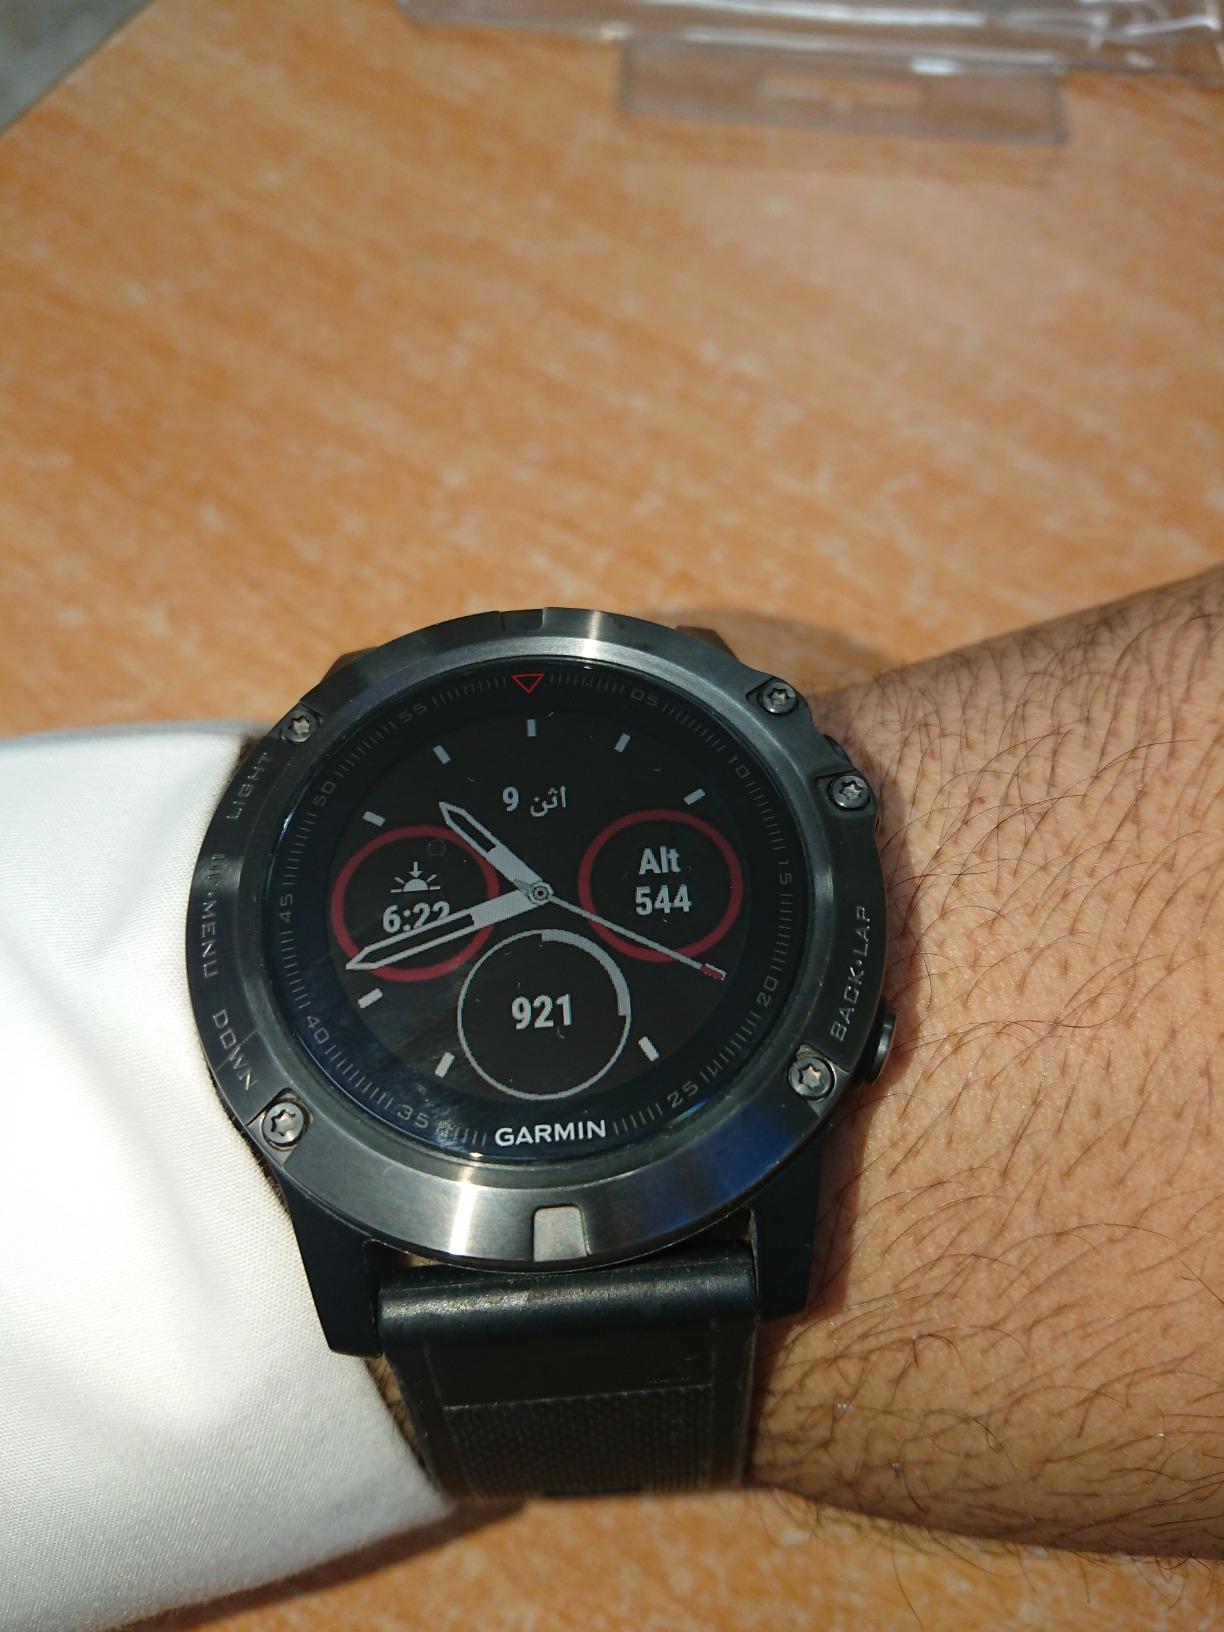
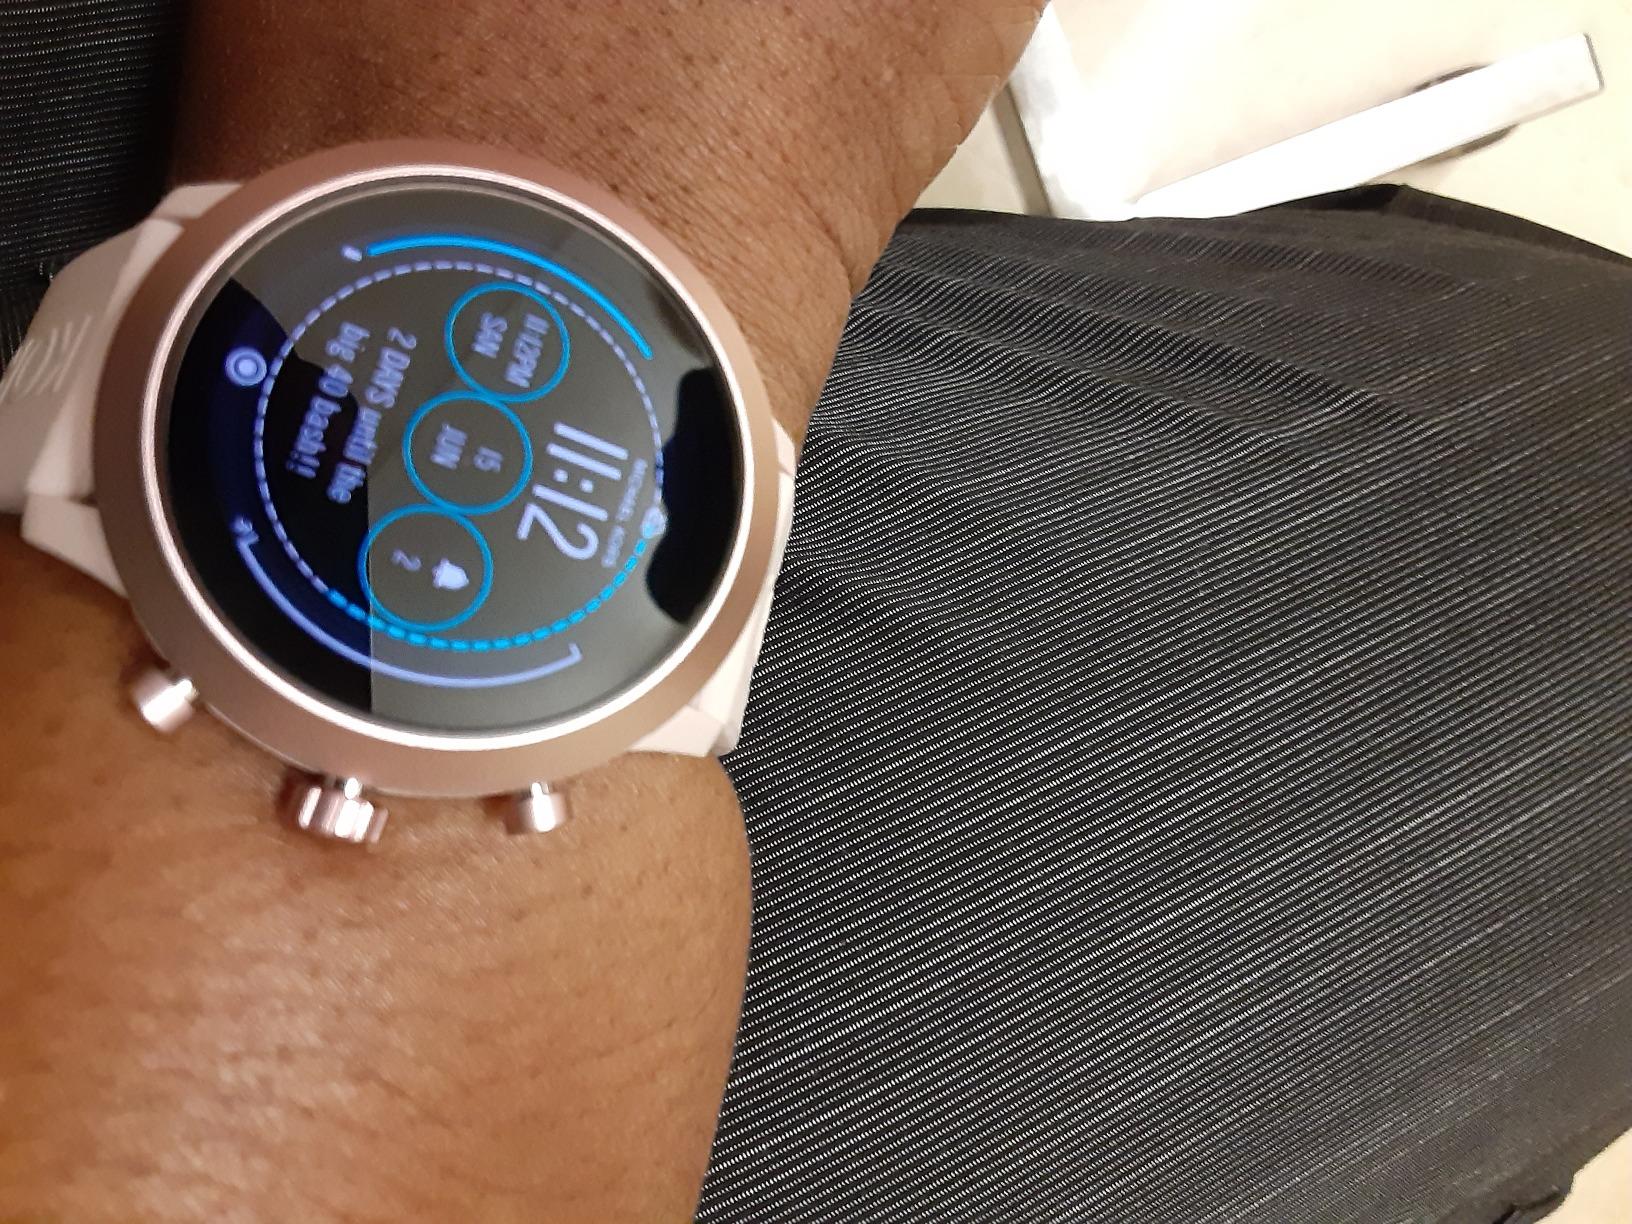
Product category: smartwatch
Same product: no